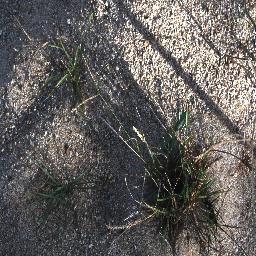
Label: negative